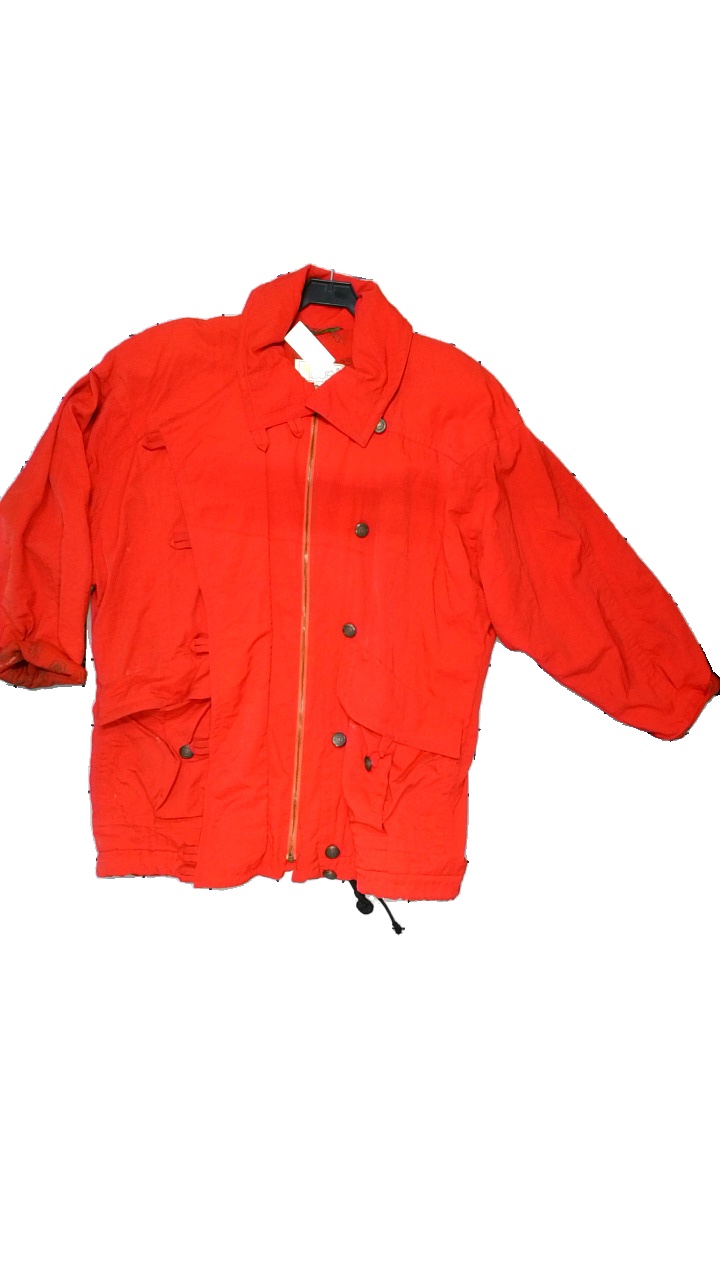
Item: Winter Jacket (Ladies)
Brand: Laurel
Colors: Red
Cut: Long, Oversize
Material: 100% viscose
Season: All
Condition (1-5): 4
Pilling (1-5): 5
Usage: Reuse
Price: >400